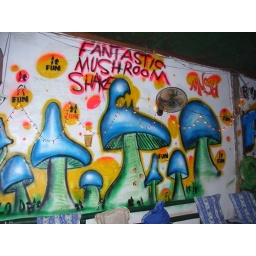
The wall in one of the happy pizza shops